University of Texas at Dallas

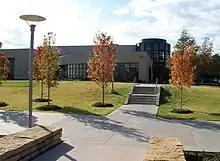
Activity Center

A $30 million Campus Landscape Enhancement Project, largely funded by Margaret McDermott (wife of UTD founder Eugene McDermott), was started in October 2008 and completed in late 2010. The project encompassed all aspects of landscape architecture from campus identity to pedestrian strategies, future growth patterns, sustainability and establishing a campus core. The first enhancement included the reforestation of the main entry drive with more than 5,000 native trees. Each tree was hand-picked and individually arranged by the landscape architect after study of native stands in Texas.